Golisano College of Computing and Information Sciences

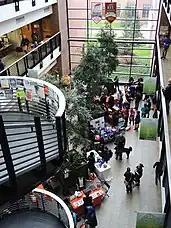
Atrium full of visitors at Imagine RIT 2017

The Golisano College is housed within a three-floor, 126,500 sq. ft. facility that features three cube sculptures created by famed artist Harry Bertoia, that house trees that stretch up through the atrium. There are 13 classrooms, 12 studio teaching labs, and 16 dedicated labs at the college, offering access to the study of every major computing platform. The college's dedicated Security Lab is isolated from the rest of the campus's networks to allow the in-depth study of viruses, firewalls, and other computer vulnerabilities. Additional labs include an Entertainment Lab for 3D modeling, game and interactive media development; a Mobile Computing and Robotics Lab for the research and development of portable devices; and an Artificial Intelligence lab dedicated to the understanding of human reactions and processing. The College also features its own deli: Ctrl-Alt-Deli.